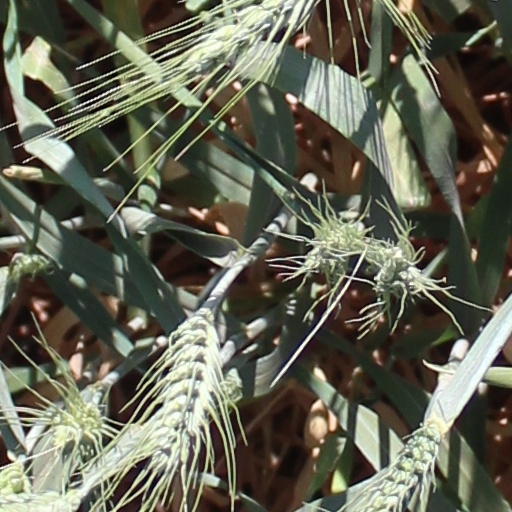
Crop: wheat